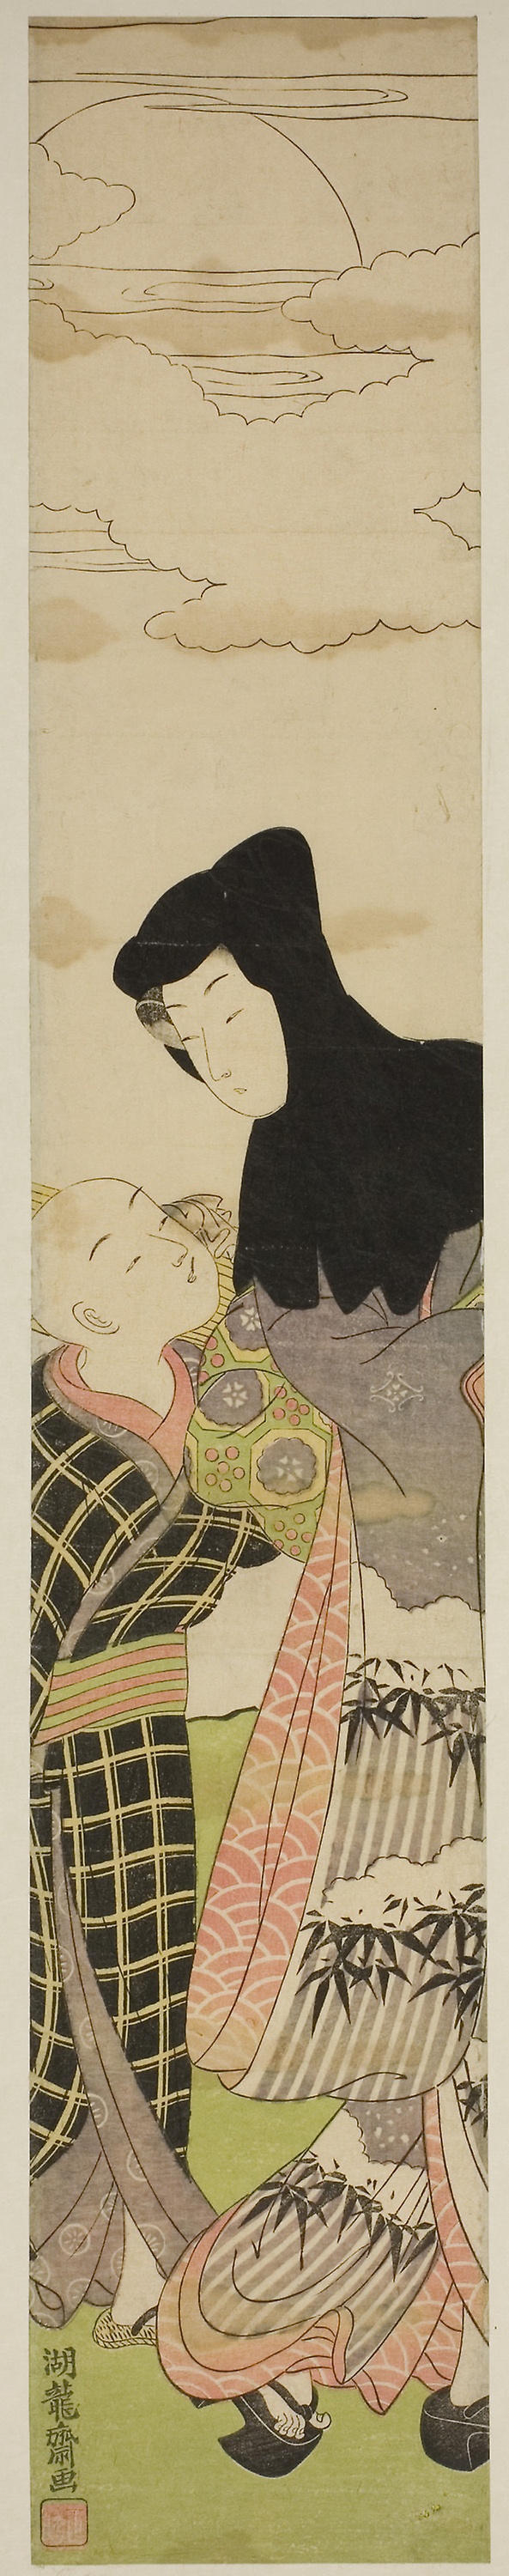
art, painting, illustration, visual arts, modern art, portrait, fictional character